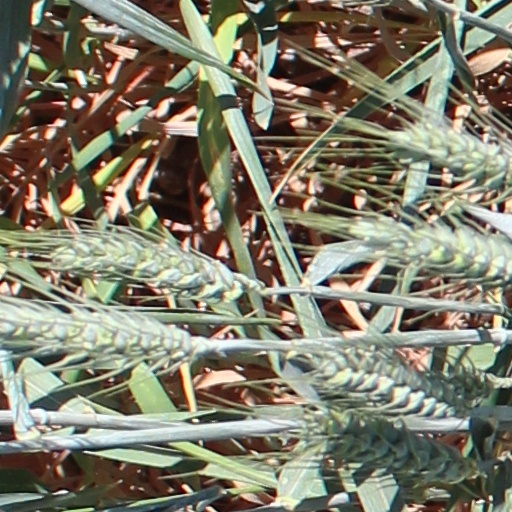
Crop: wheat